Typhoon Nari (2013)

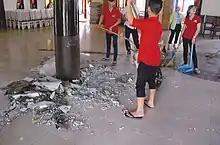
Damages in Vietnam

In advance of the typhoon, more than 122,000 residents were evacuated from vulnerable provinces to higher grounds. In Danang, soldiers were sent to help people readily secure their homes against the expected winds and guide ships to shelter. Thousands of travelers were left stranded as Vietnam Airlines cancelled over a dozen flights.